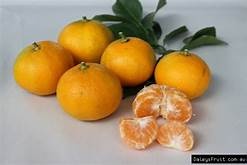
Label: mandarine